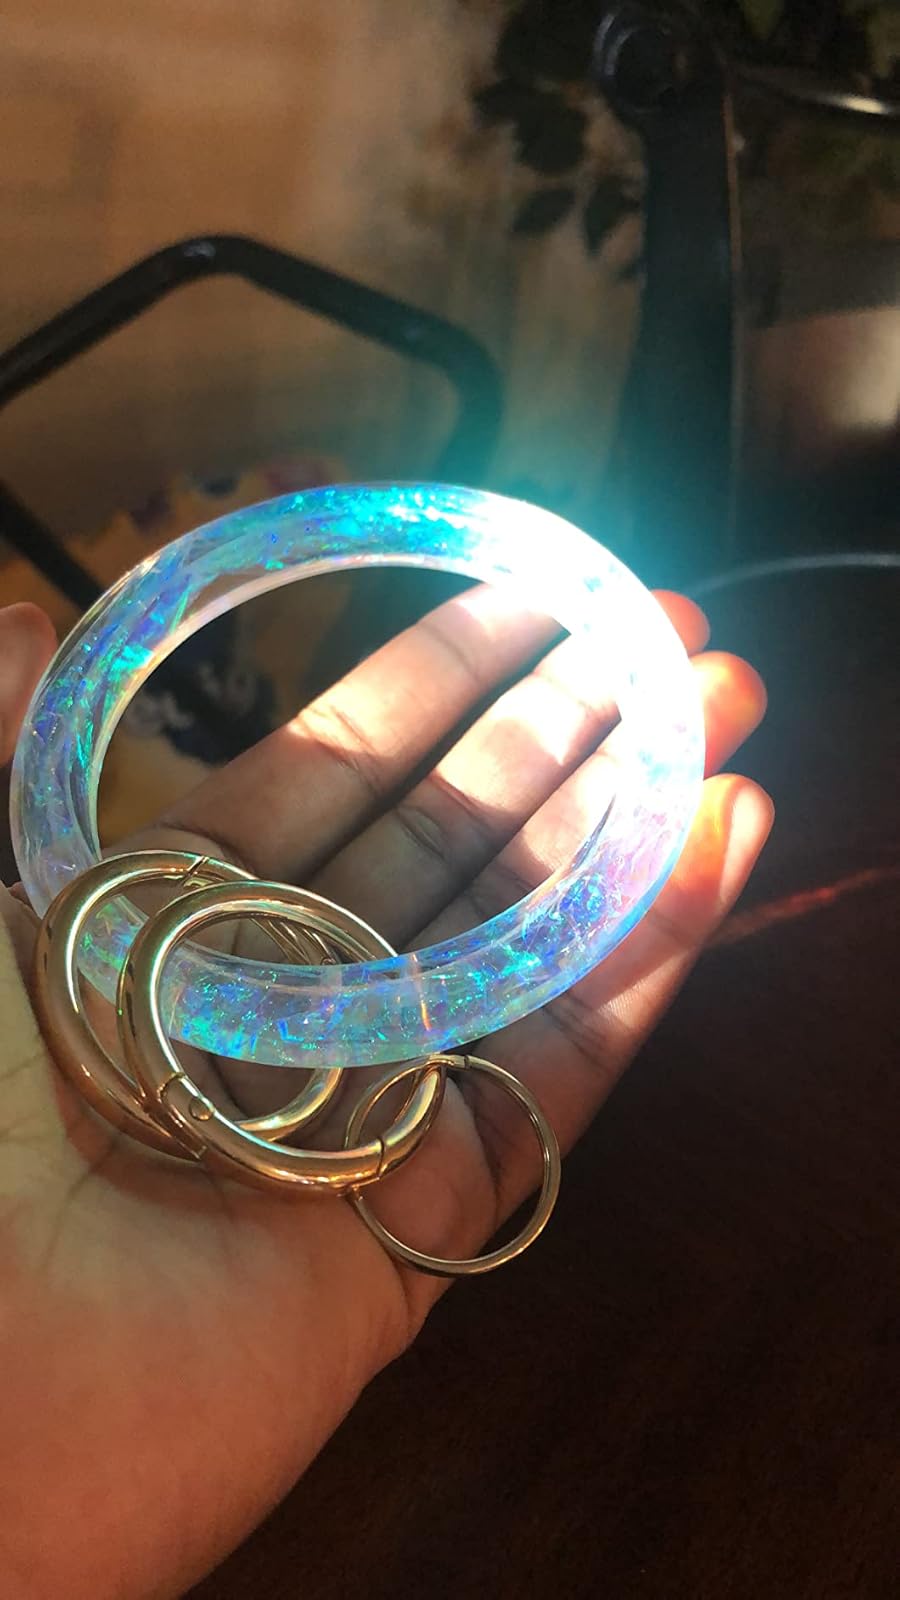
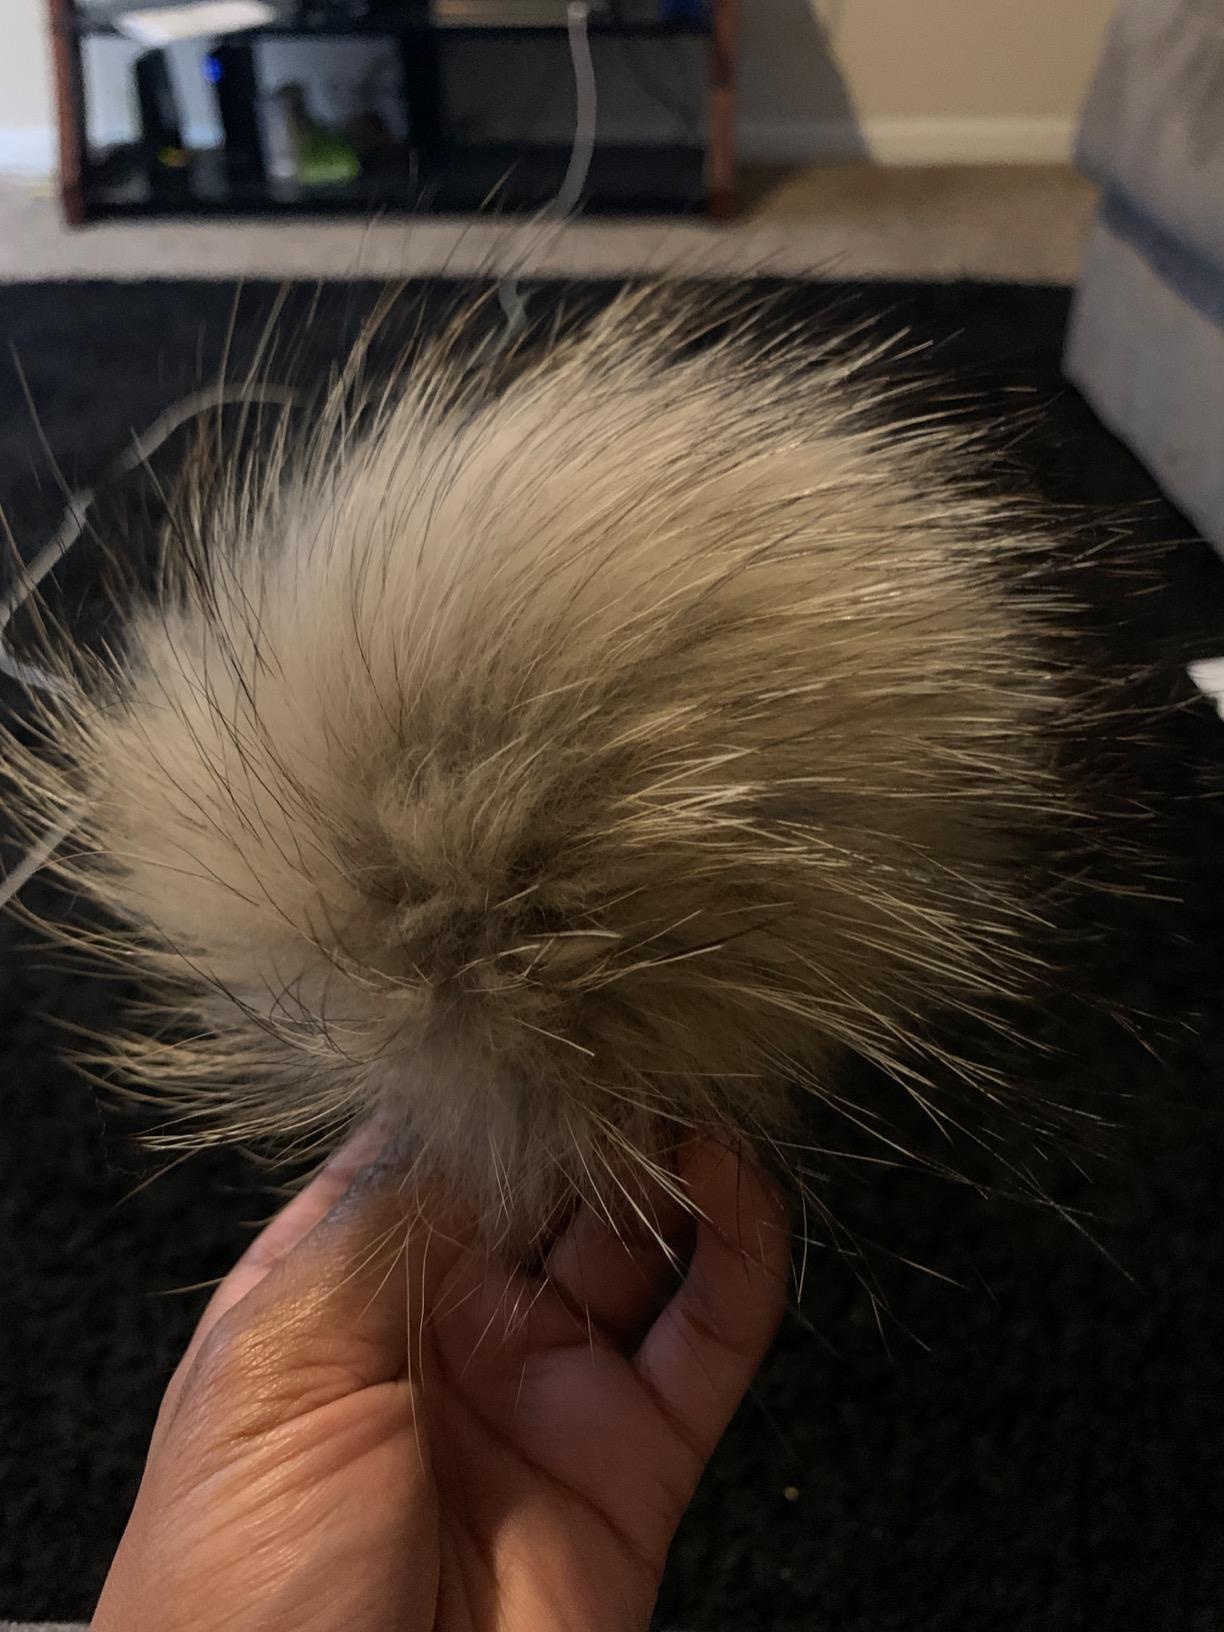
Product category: accessories_keychain
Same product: no